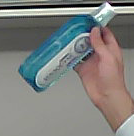
Product: sensodyne_mouthwash